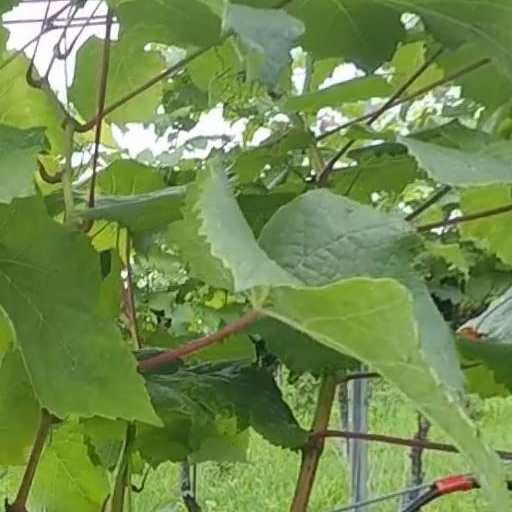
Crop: grape